Robert Marshall Root

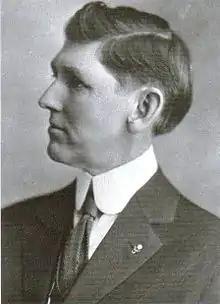

Robert Marshall Root (20 March 1863 – 21 August 1937), was an influential American tonalist and impressionist artist.